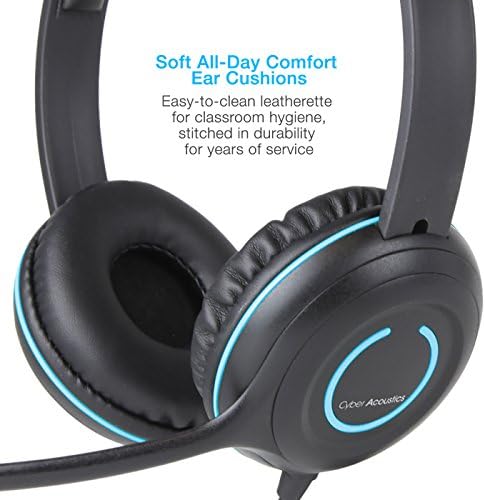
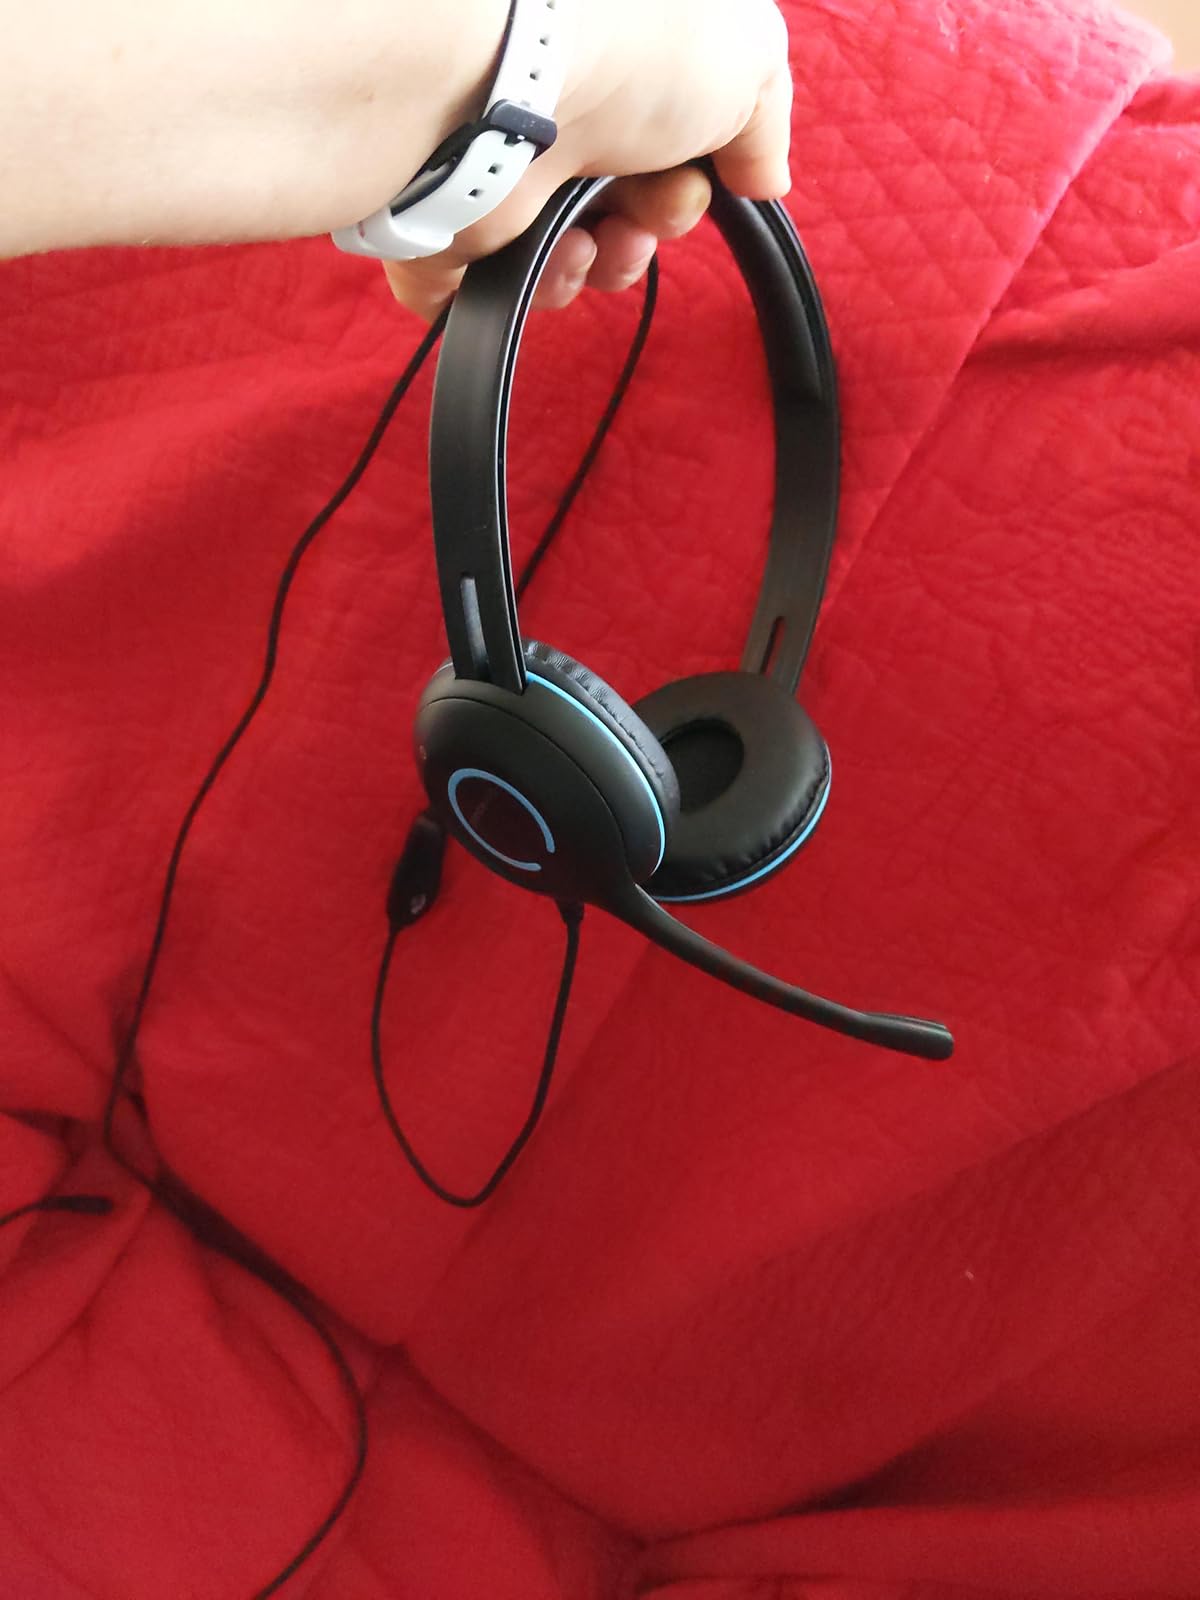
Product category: headphones
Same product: yes